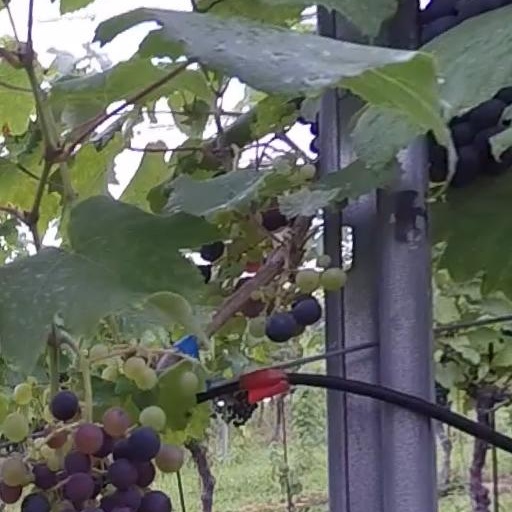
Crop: grape